Apollo, Apollo

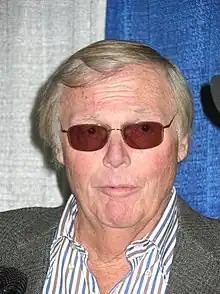
Adam West played himself in this episode.

"Apollo, Apollo" was written by executive producer Robert Carlock, making it his eleventh writing credit after "Jack the Writer", "Jack-Tor", "The Source Awards", "Cleveland", "Jack Gets in the Game", Episode 210, "Subway Hero", "Sandwich Day", "Believe in the Stars", and "Generalissimo". This was Millicent Shelton's first "30 Rock" directed episode, and would later return to helm the fourth season episode "Floyd". Shelton had spent two years in negotiations with the show's producers before she was hired to direct this episode. "Apollo, Apollo" originally aired in the United States on March 26, 2009, on NBC as the sixteenth episode of the show's third season and the 52nd overall episode of the series.